Tom Cole (footballer)

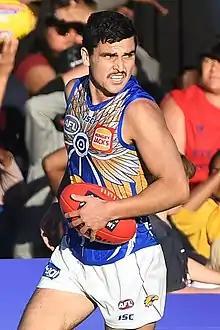
Cole playing for West Coast in July 2019

Thomas Cole (born 28 May 1997) is an Australian rules footballer playing for the West Coast Eagles in the Australian Football League (AFL). He was drafted by the West Coast Eagles with their second selection and thirty-sixth overall in the 2015 national draft. He made his debut in the seventy-seven point win against in round 10, 2016 at Domain Stadium. In round 19, 2018, Cole was nominated for the AFL Rising Star after recording 18 disposals, 11 intercept possessions and 5 rebound 50s in a 40 point loss to North Melbourne. He married Lily Burke in December 2022. His child Teddy Grace Cole was born in October 2023.